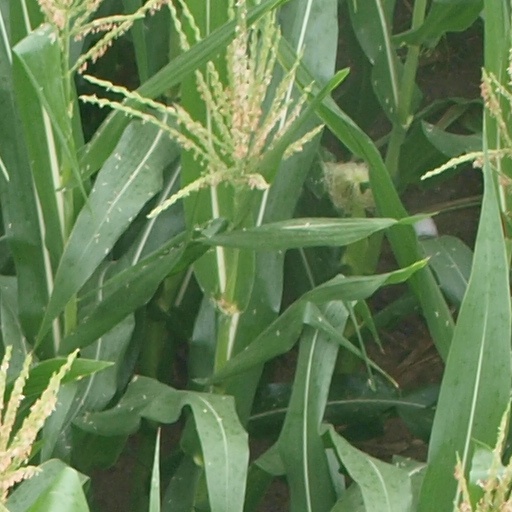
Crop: maize; corn